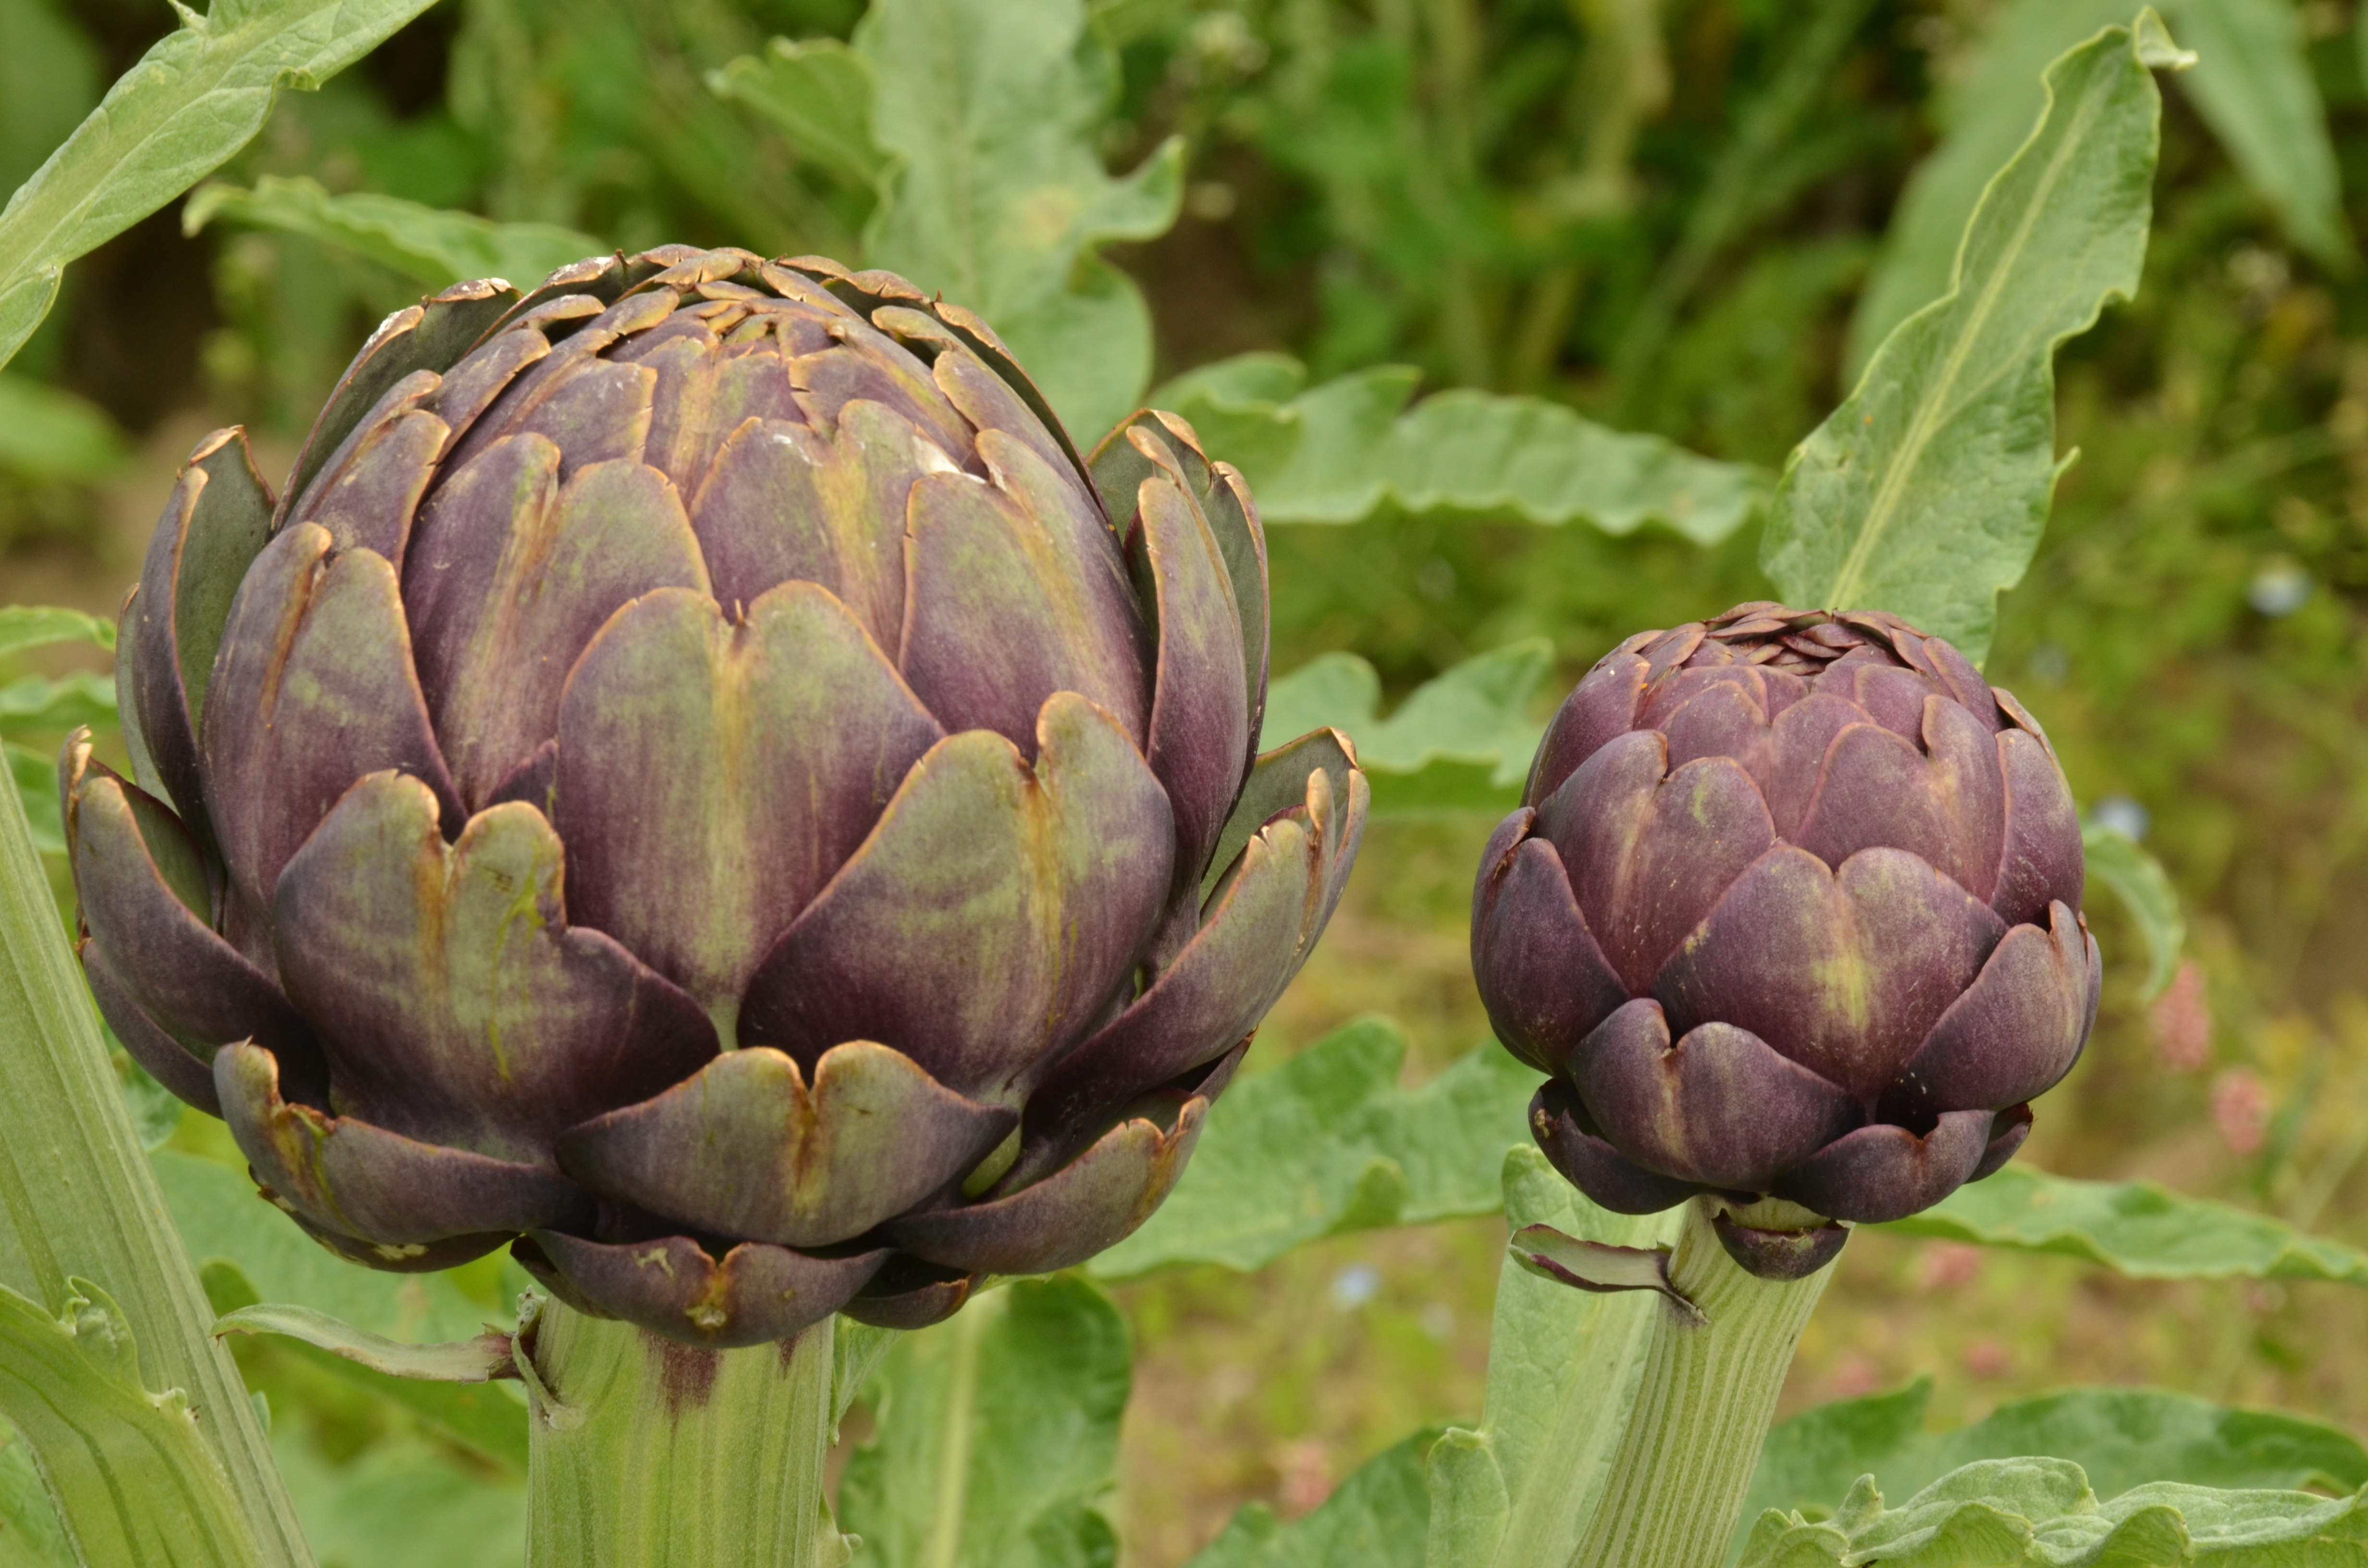
plant, field, flower, purple, petal, food, red, produce, vegetable, crop, botany, flora, artichoke, agricultural, cultivation, sheet, growing, thistle, production, bud, flowering plant, daisy family, asterales, land plant, artichoke thistle